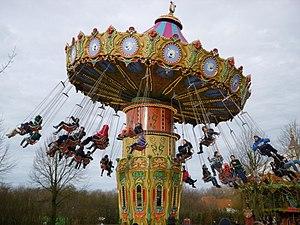
Wienerwalz à Plopsaland
Yumble Roermond ouvert au public le 21 mars
Plopsaland est un parc d'attractions belge situé à Adinkerque dans la commune de La Panne, dans la Province de Flandre-Occidentale. Le parc est ouvert sous ce nom depuis le 29 avril 2000, avant cette date il se nommait Meli Park.